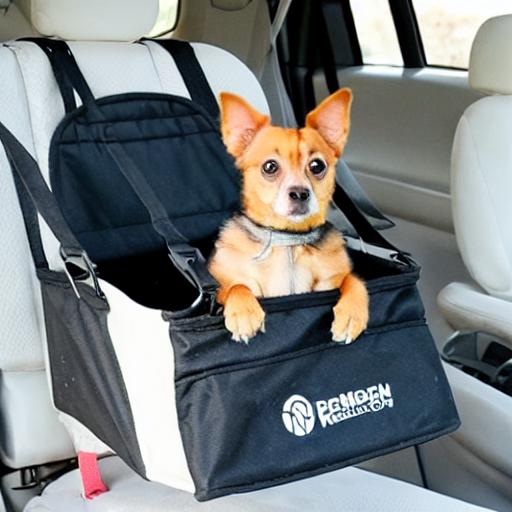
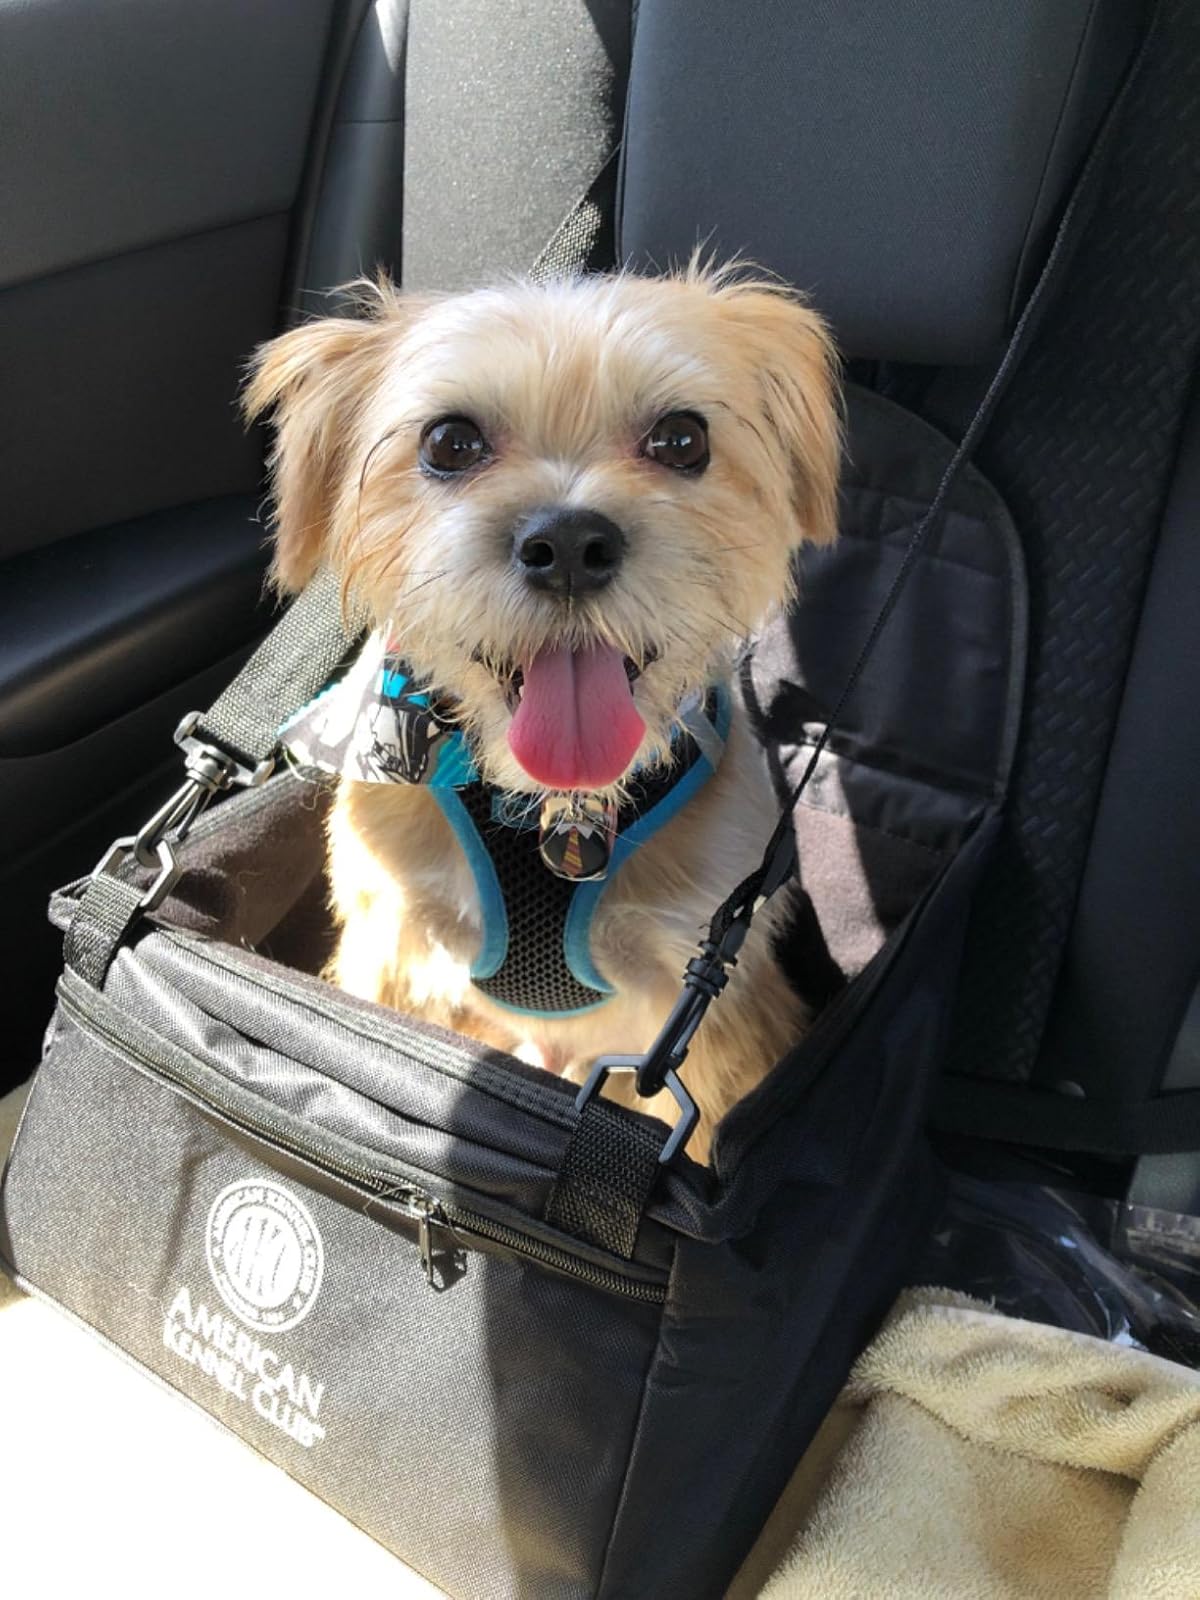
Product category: items_kennel
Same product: no